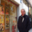
Label: man